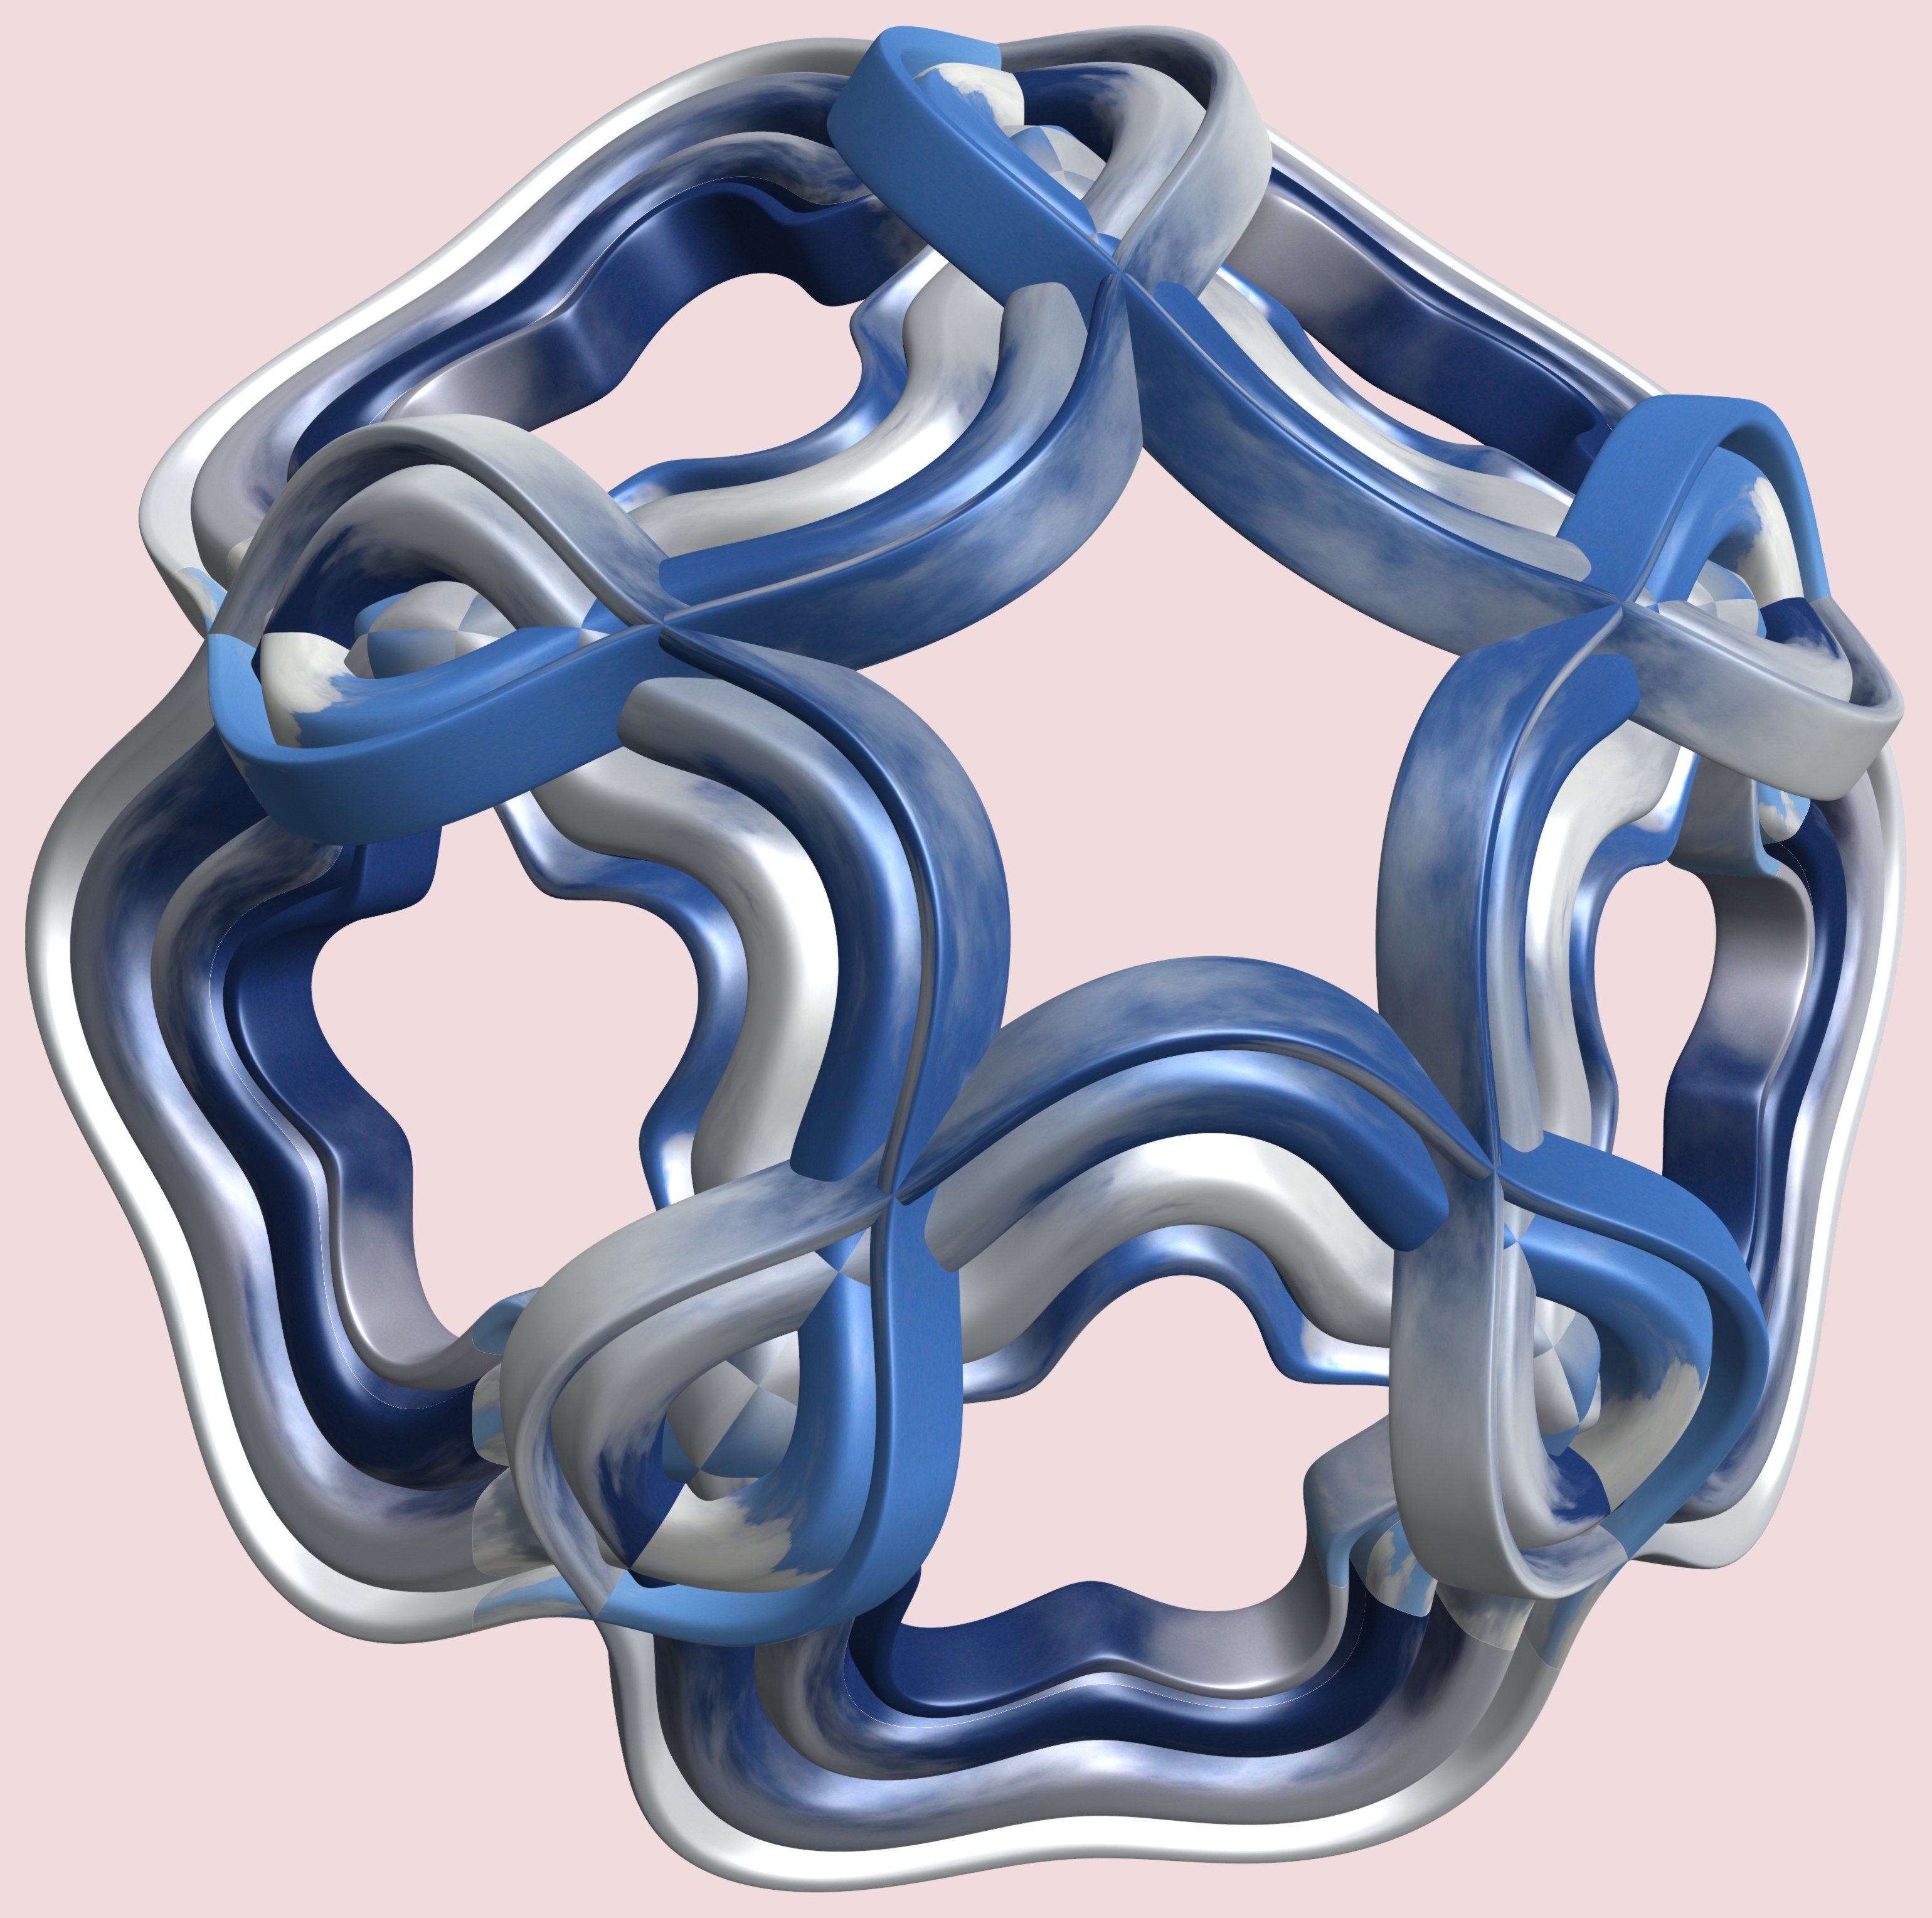
hand, structure, texture, chain, pattern, font, cool image, design, symmetry, 3d, graphic, torus, mathematica, cg, parametricplot3d, code, program, algorithm, mapping, fashion accessory